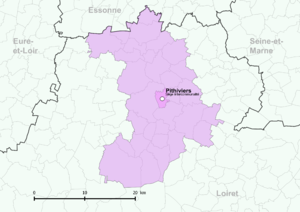
Périmètre de la fr:communauté de communes du Pithiverais - Positionnement de la commune de Pithiviers.
Pithiviers est une commune française située dans le département du Loiret, en région Centre-Val de Loire.